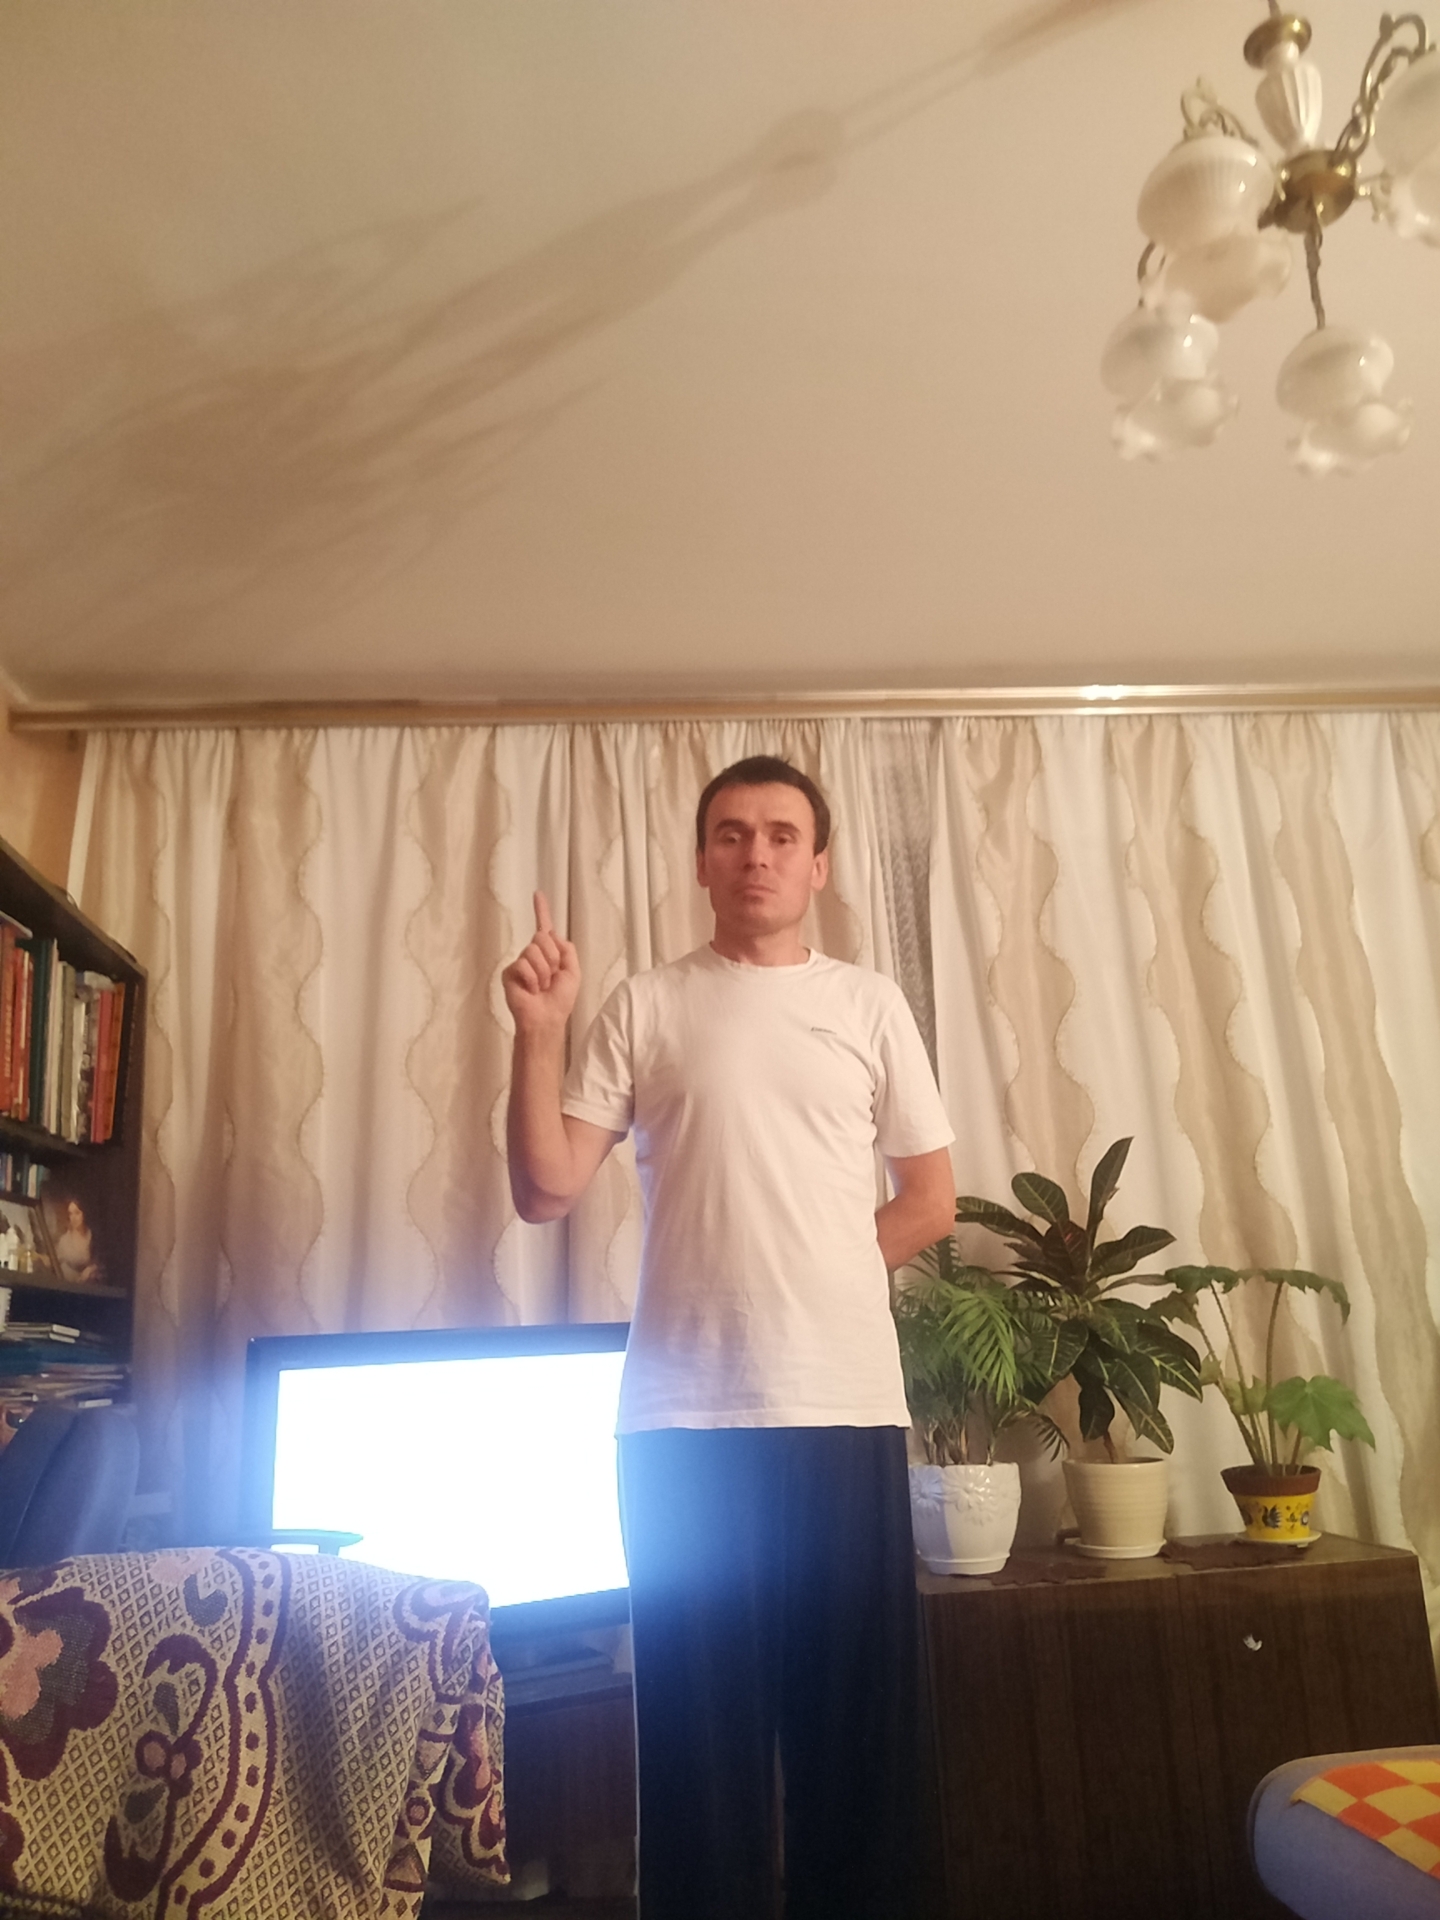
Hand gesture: one